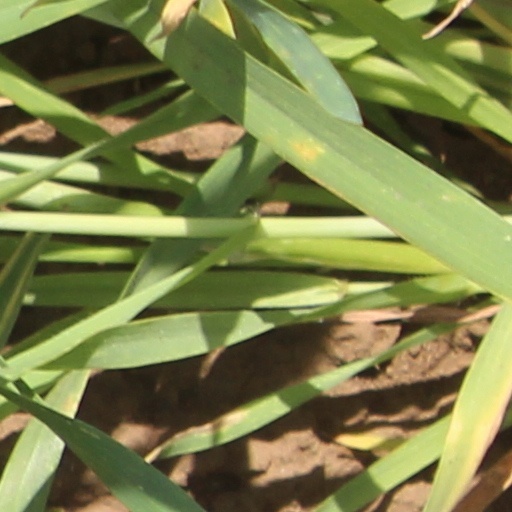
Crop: wheat